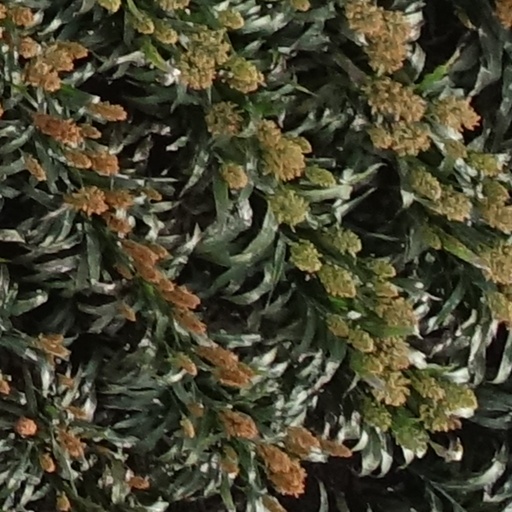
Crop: sorghum